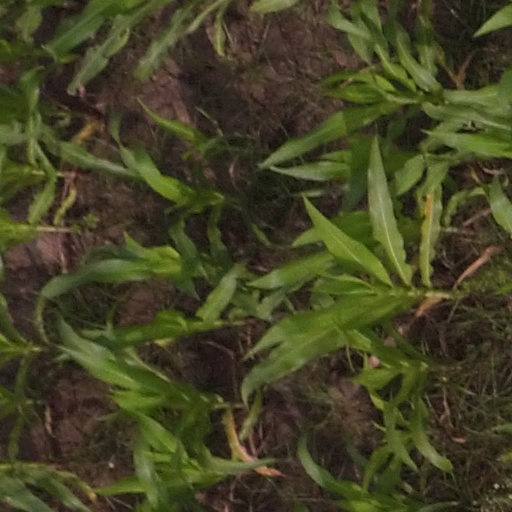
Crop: maize; corn